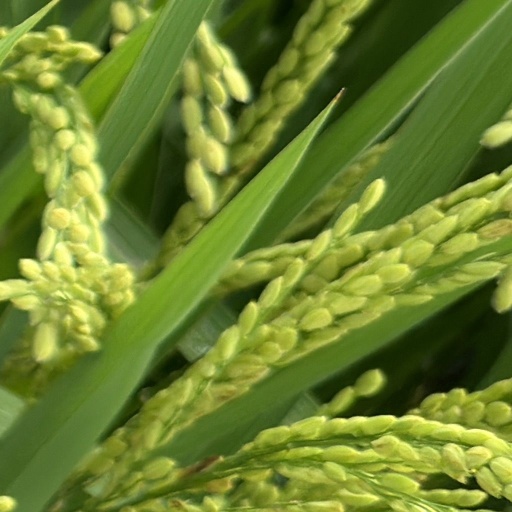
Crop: rice